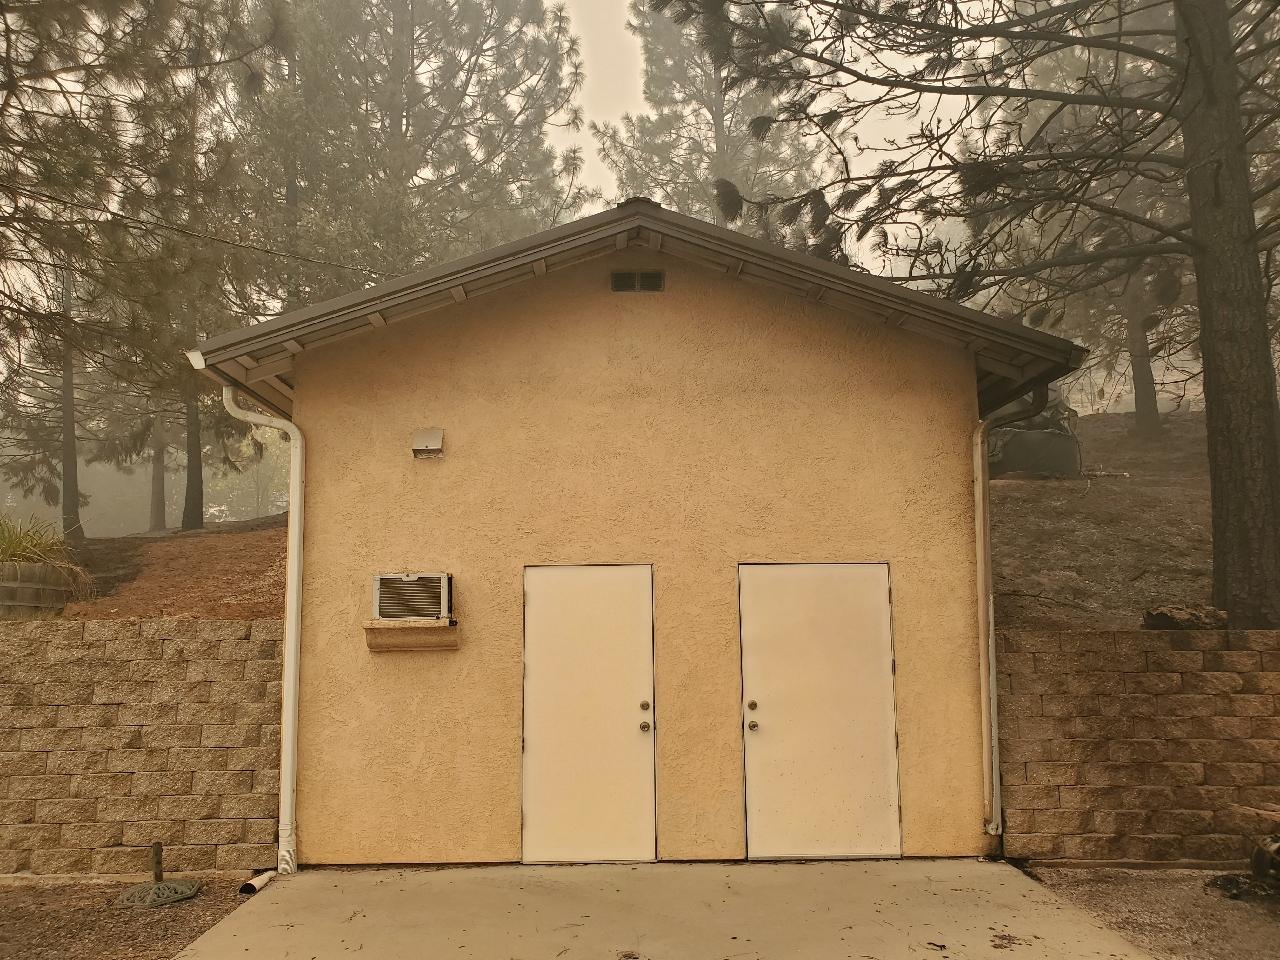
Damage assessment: affected